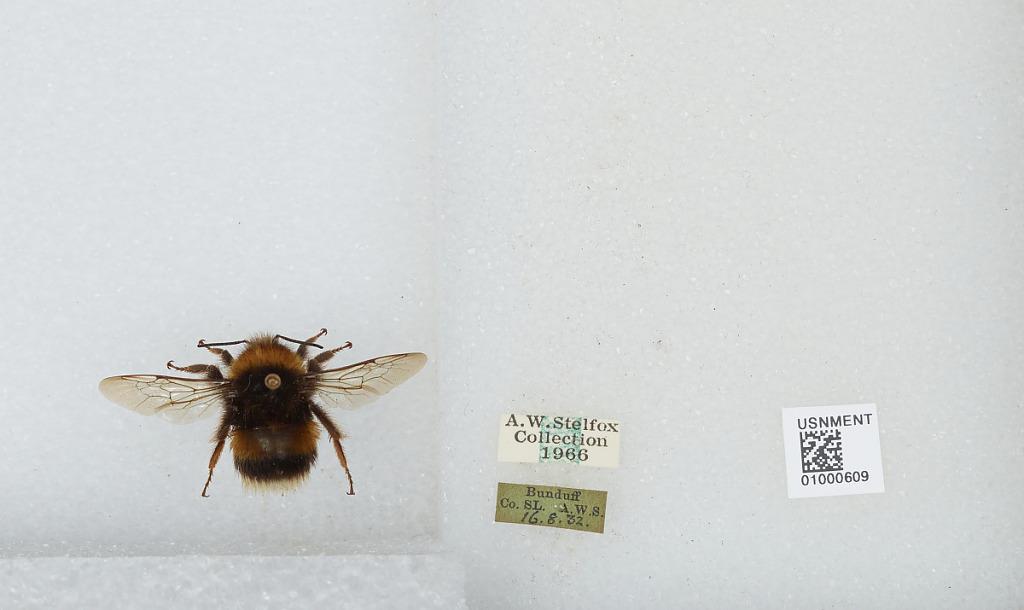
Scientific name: Bombus (Bombus) lucorum (Linnaeus)
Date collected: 1932-8-16
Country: Ireland
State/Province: Sligo
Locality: Bunduff
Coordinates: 54.4478, -8.4272